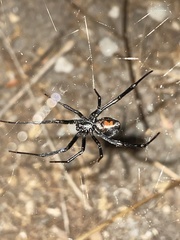
Species: Lactrodectus_hesperus